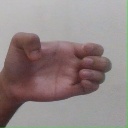
अक्षर: ख